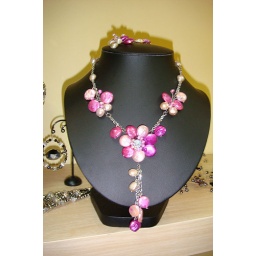
#17 flower in chain with butterfly